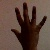
The image shows a hand gesture representing the number 5 in Indian Sign Language.